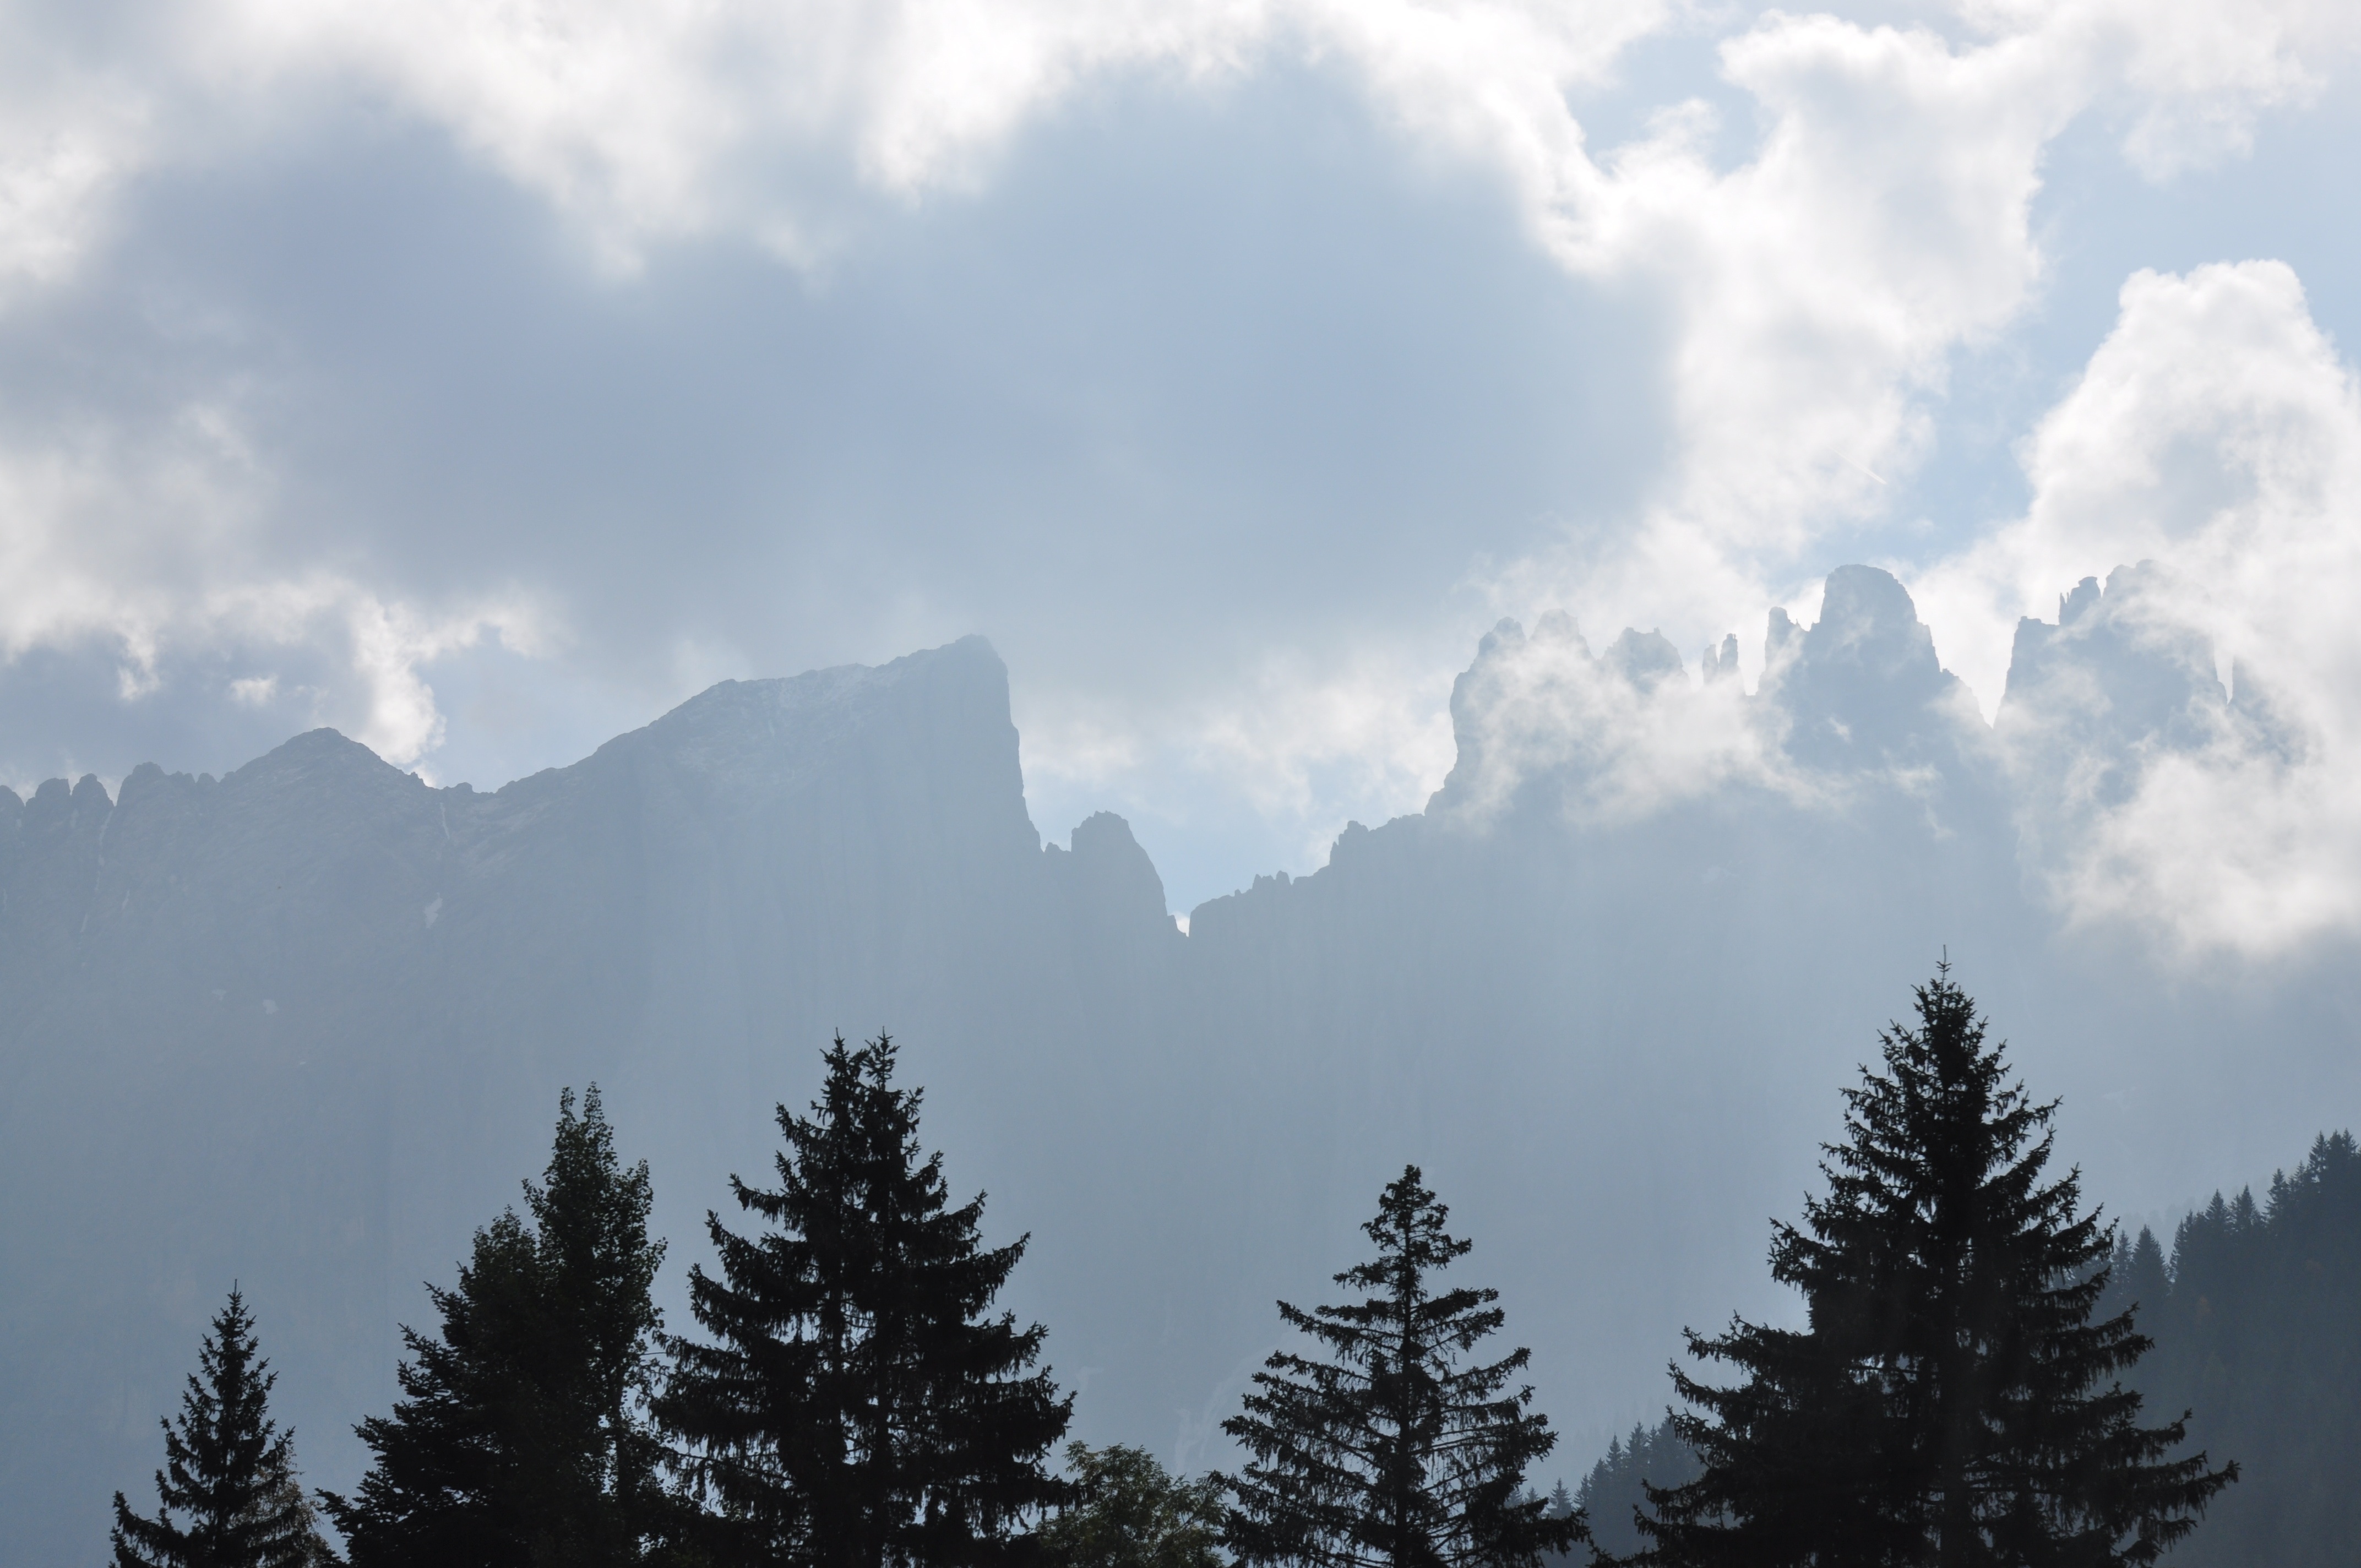
tree, nature, forest, wilderness, mountain, snow, cloud, sky, sunlight, morning, mountain range, weather, holiday, mountains, south tyrol, meteorological phenomenon, atmospheric phenomenon, mountainous landforms